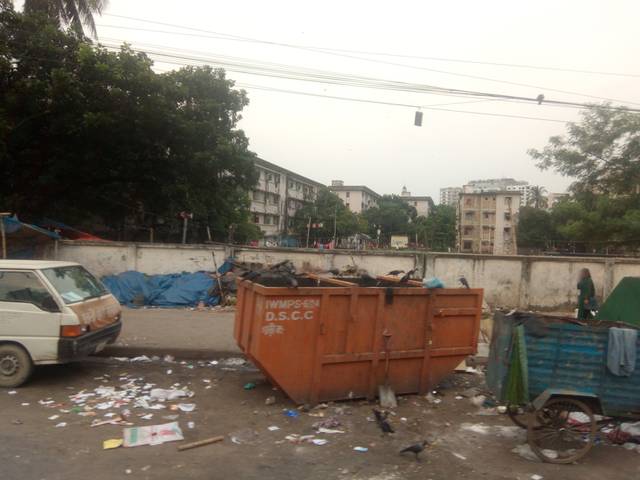
Region: Bangladesh
Coordinates: 23.746, 90.381